Sampson Lewkowicz

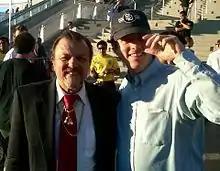
Lewkowicz (left) with a fan at the Thomas and Mack Center.

Sampson Lewkowicz (born January 10, 1951, in Montevideo) is an Uruguayan-American boxing promoter and manager, whose notable clients have included Sergio Martinez, Magomed Abdusalamov, Javier Fortuna, and Gabriel Campillo. Lewkowicz is also credited for having discovered Manny Pacquiao prior to the Filipino fighter's arrival in the United States, and served as matchmaker for Sultan Ibragimov.